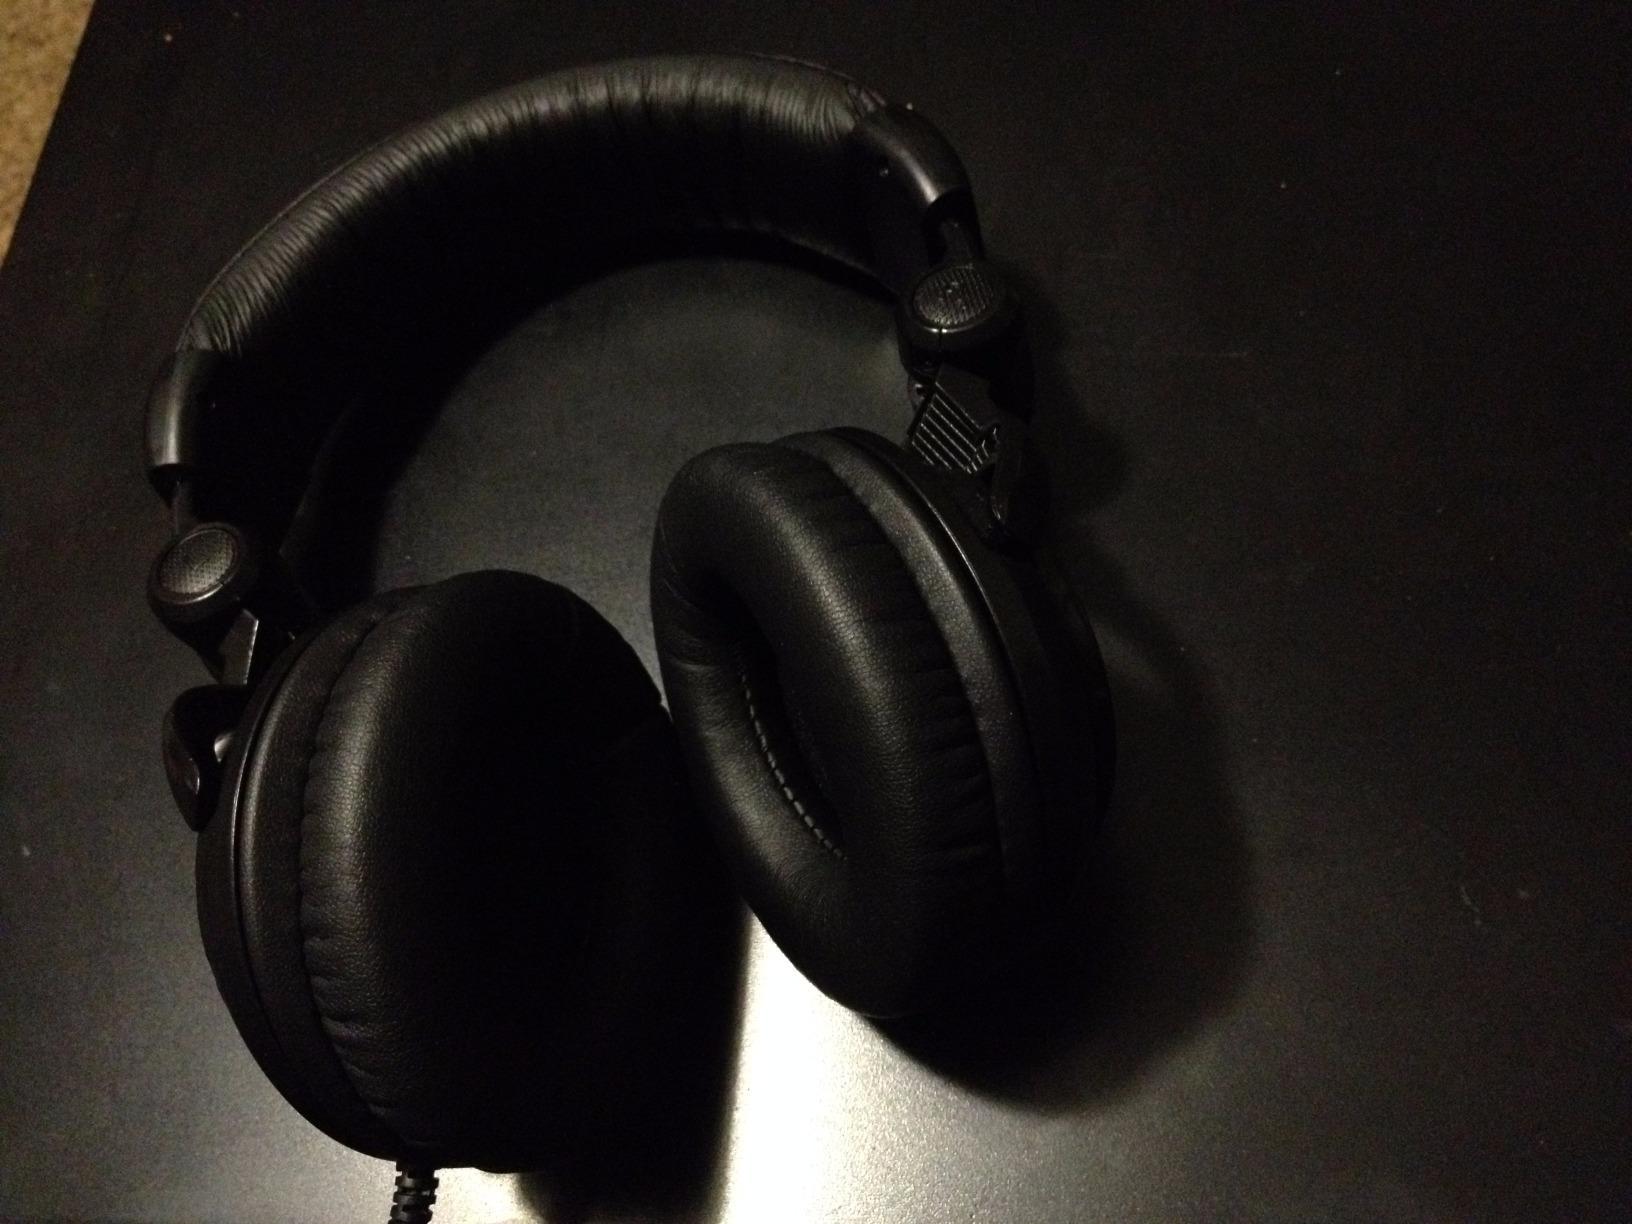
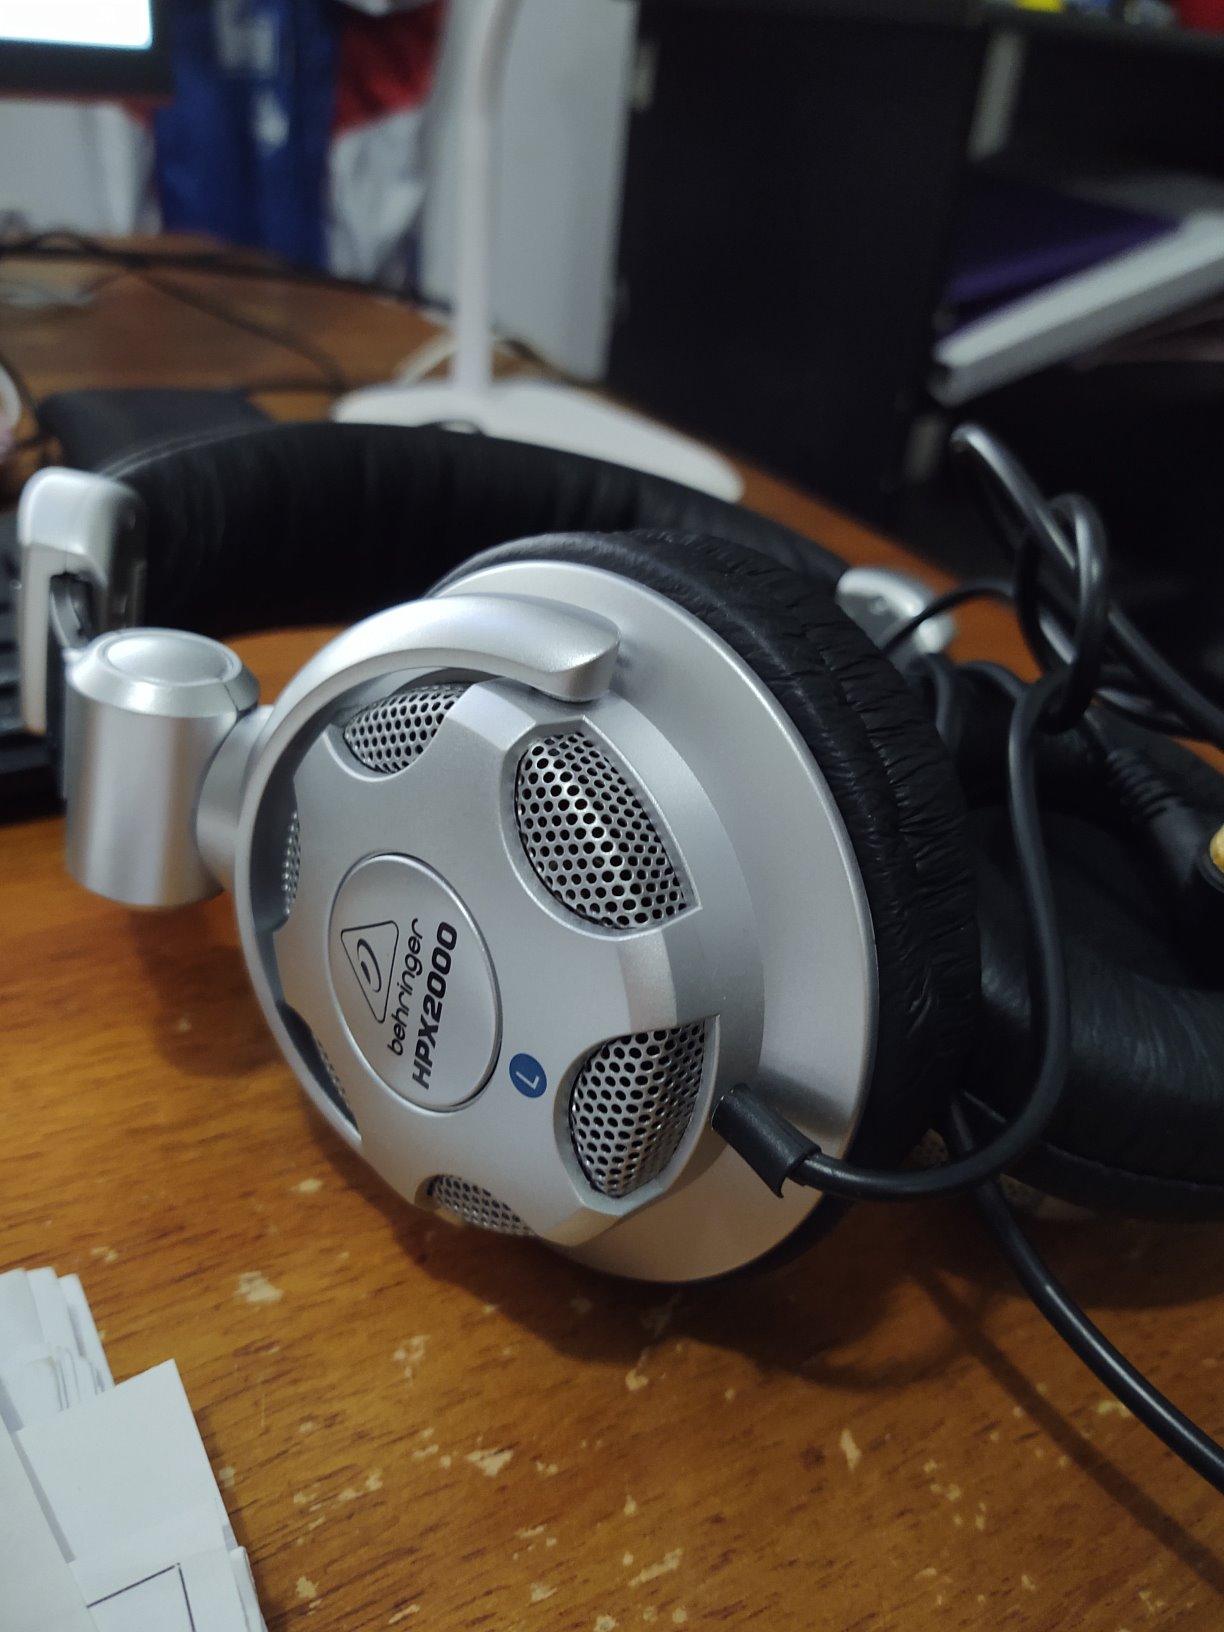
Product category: headphones
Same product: no